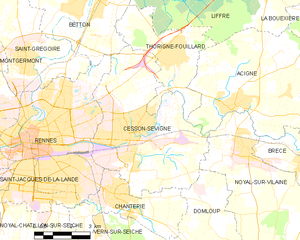
Cesson-Sévigné est une commune française située dans le département d'Ille-et-Vilaine, en région Bretagne.